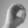
ASL letter: O